Kavajë

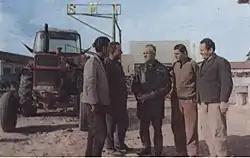
SMT – Machine and Tractors Station

The first anti-communist revolt in Kavajë took place in the Summer of 1988. It was a union strike organized by Nazmi Roli, Fatmir Veliu, Skënder Germani, Viktor Rrapi and others who were protesting against job cuts and poor working conditions on behalf of the pottery workers and those who worked at the textile plant and the glass factory. In the succeeding months, the city's youth which at the time was forced by the regime to work in agriculture cooperatives, started distributing anti-communist leaflets at local shops, schools and villages nearby. Enver Hoxha's portrait was torn apart at the city's main high school and at the SMT (Cars and Tractors Station). The perpetrators were Qazim Kariqi, Josif Budo , Mihal Budo , Rexhep Rrugeja , Shpetim Nova , Alket Alushi, Xhevat Hylviu, Artan Lajthia, Adem Hylviu, Arben Goga, Artan Çelhyka, Tahir Okshtuni, Skënder Llixha etc. These were powerful blows that brought embarrassment to the leadership of the party and the state security apparatus. On March 26, 1990, the first active demonstration in Albania took place in the streets of Kavajë. The event that triggered these demonstrations was the football match between local club Besa and Tirana club Partizani which had long been favored by the regime. Angry fans threw banners on the field detesting the system. After the match, numerous people were arrested by the police. Outraged citizens took on the streets and burned the city's police building thus marking the first event of importance against the regime at the time.